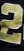
Number: 2